Culture of Madagascar

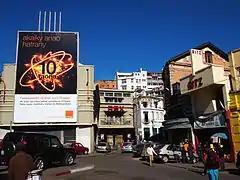
Rex and Riz cinemas in Antananarivo, Madagascar.

In 1975, the Malagasy government nationalized the movie theatres and established the Office du Cinema Malgache. The national film industry, although very much in its infancy, is influenced by Nollywood (Nigerian cinema) and French cinema. The most notable director is Raymond Rajaonarivelo, director of movies such as "Quand Les Etoiles Rencontrent La Mer" ("When the Stars Meet the Sea") and "Tabataba" ("The Spreading of Rumors"). The "Zebu d'or" (Golden Zebu) of the annual film festival Rencontres du Film Court Madagascar is an award given to honor the best films and artists in the industry.